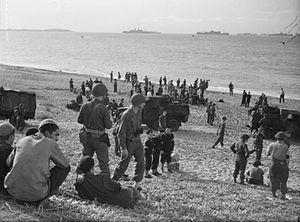
L'opération Torch est le nom de code donné au débarquement des Alliés le 8 novembre 1942 en Afrique française du Nord.